Transperience

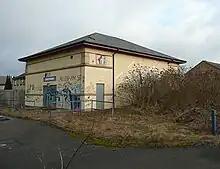
Auditorium of the former Transperience transport museum, February 2010

Transperience was a short-lived museum of passenger transport located at Low Moor, in the south of Bradford in West Yorkshire, Northern England. It opened in July 1995, but closed only 2 years later in October 1997, with debts of over £1 million.